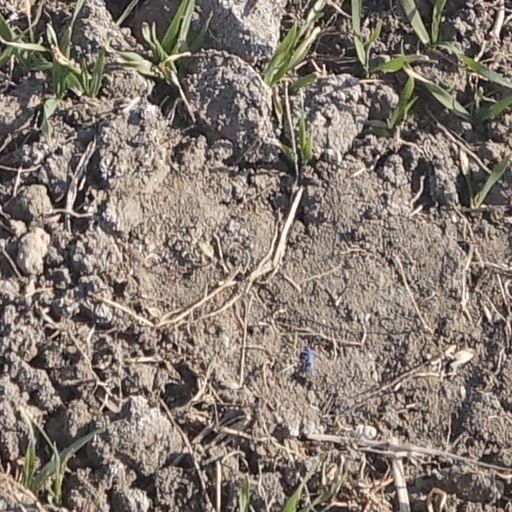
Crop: wheat